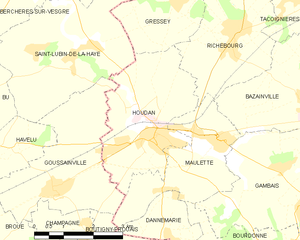
Carte des communes françaises Houdan